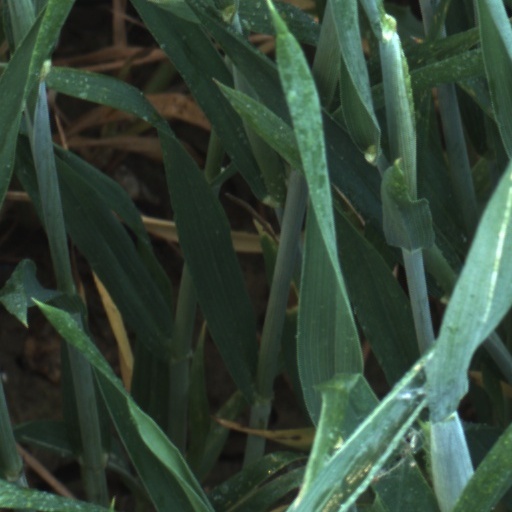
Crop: wheat